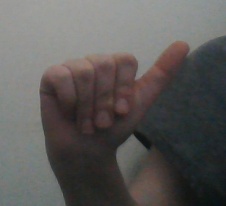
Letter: dhad